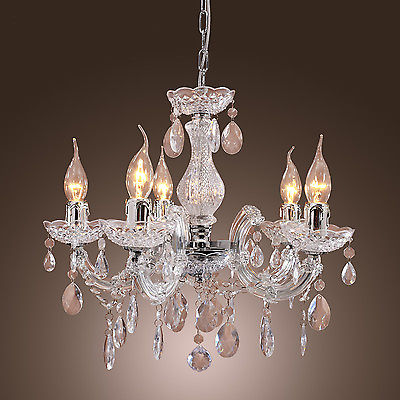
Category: lamp